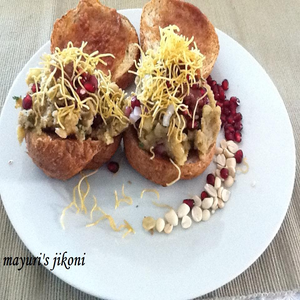
Dish: dabeli